Miami, Arizona

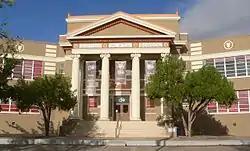
Bullion Plaza Museum, listed on the National Register of Historic Places

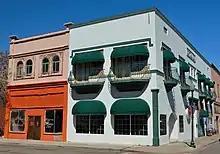
Central Building - after restoration

Miami (Western Apache: Goshtłʼish Tú) is a town in Gila County, Arizona, United States. Miami is a classic Western copper boom-town. Miami's old downtown has been partly renovated, and the Bullion Plaza Museum features the cultural, mining and ranching history of the Miami area.